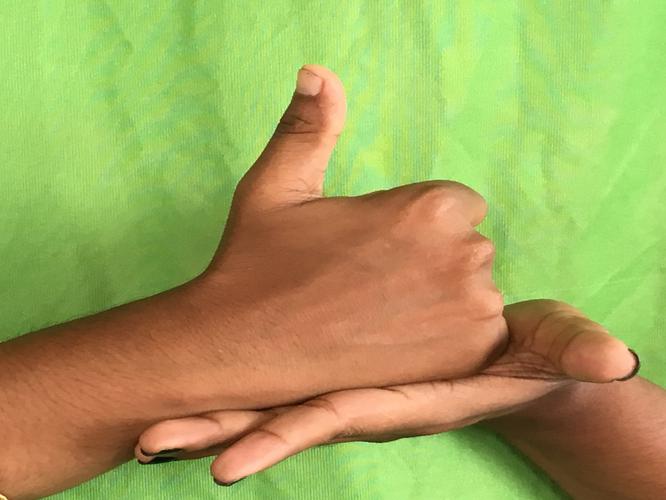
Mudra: Shivalinga
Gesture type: double_hand